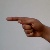
The image shows a hand gesture representing the letter 'G' in Indian Sign Language.